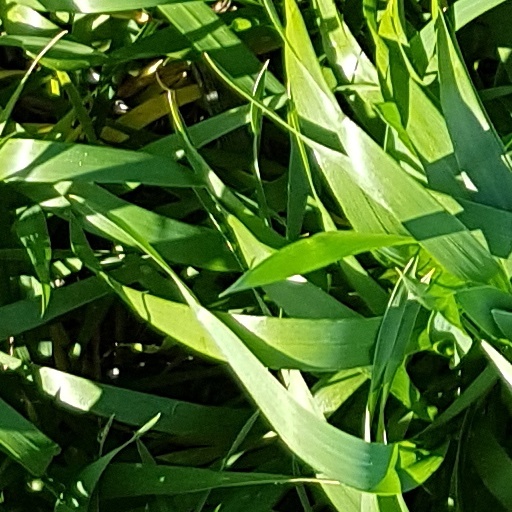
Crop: wheat